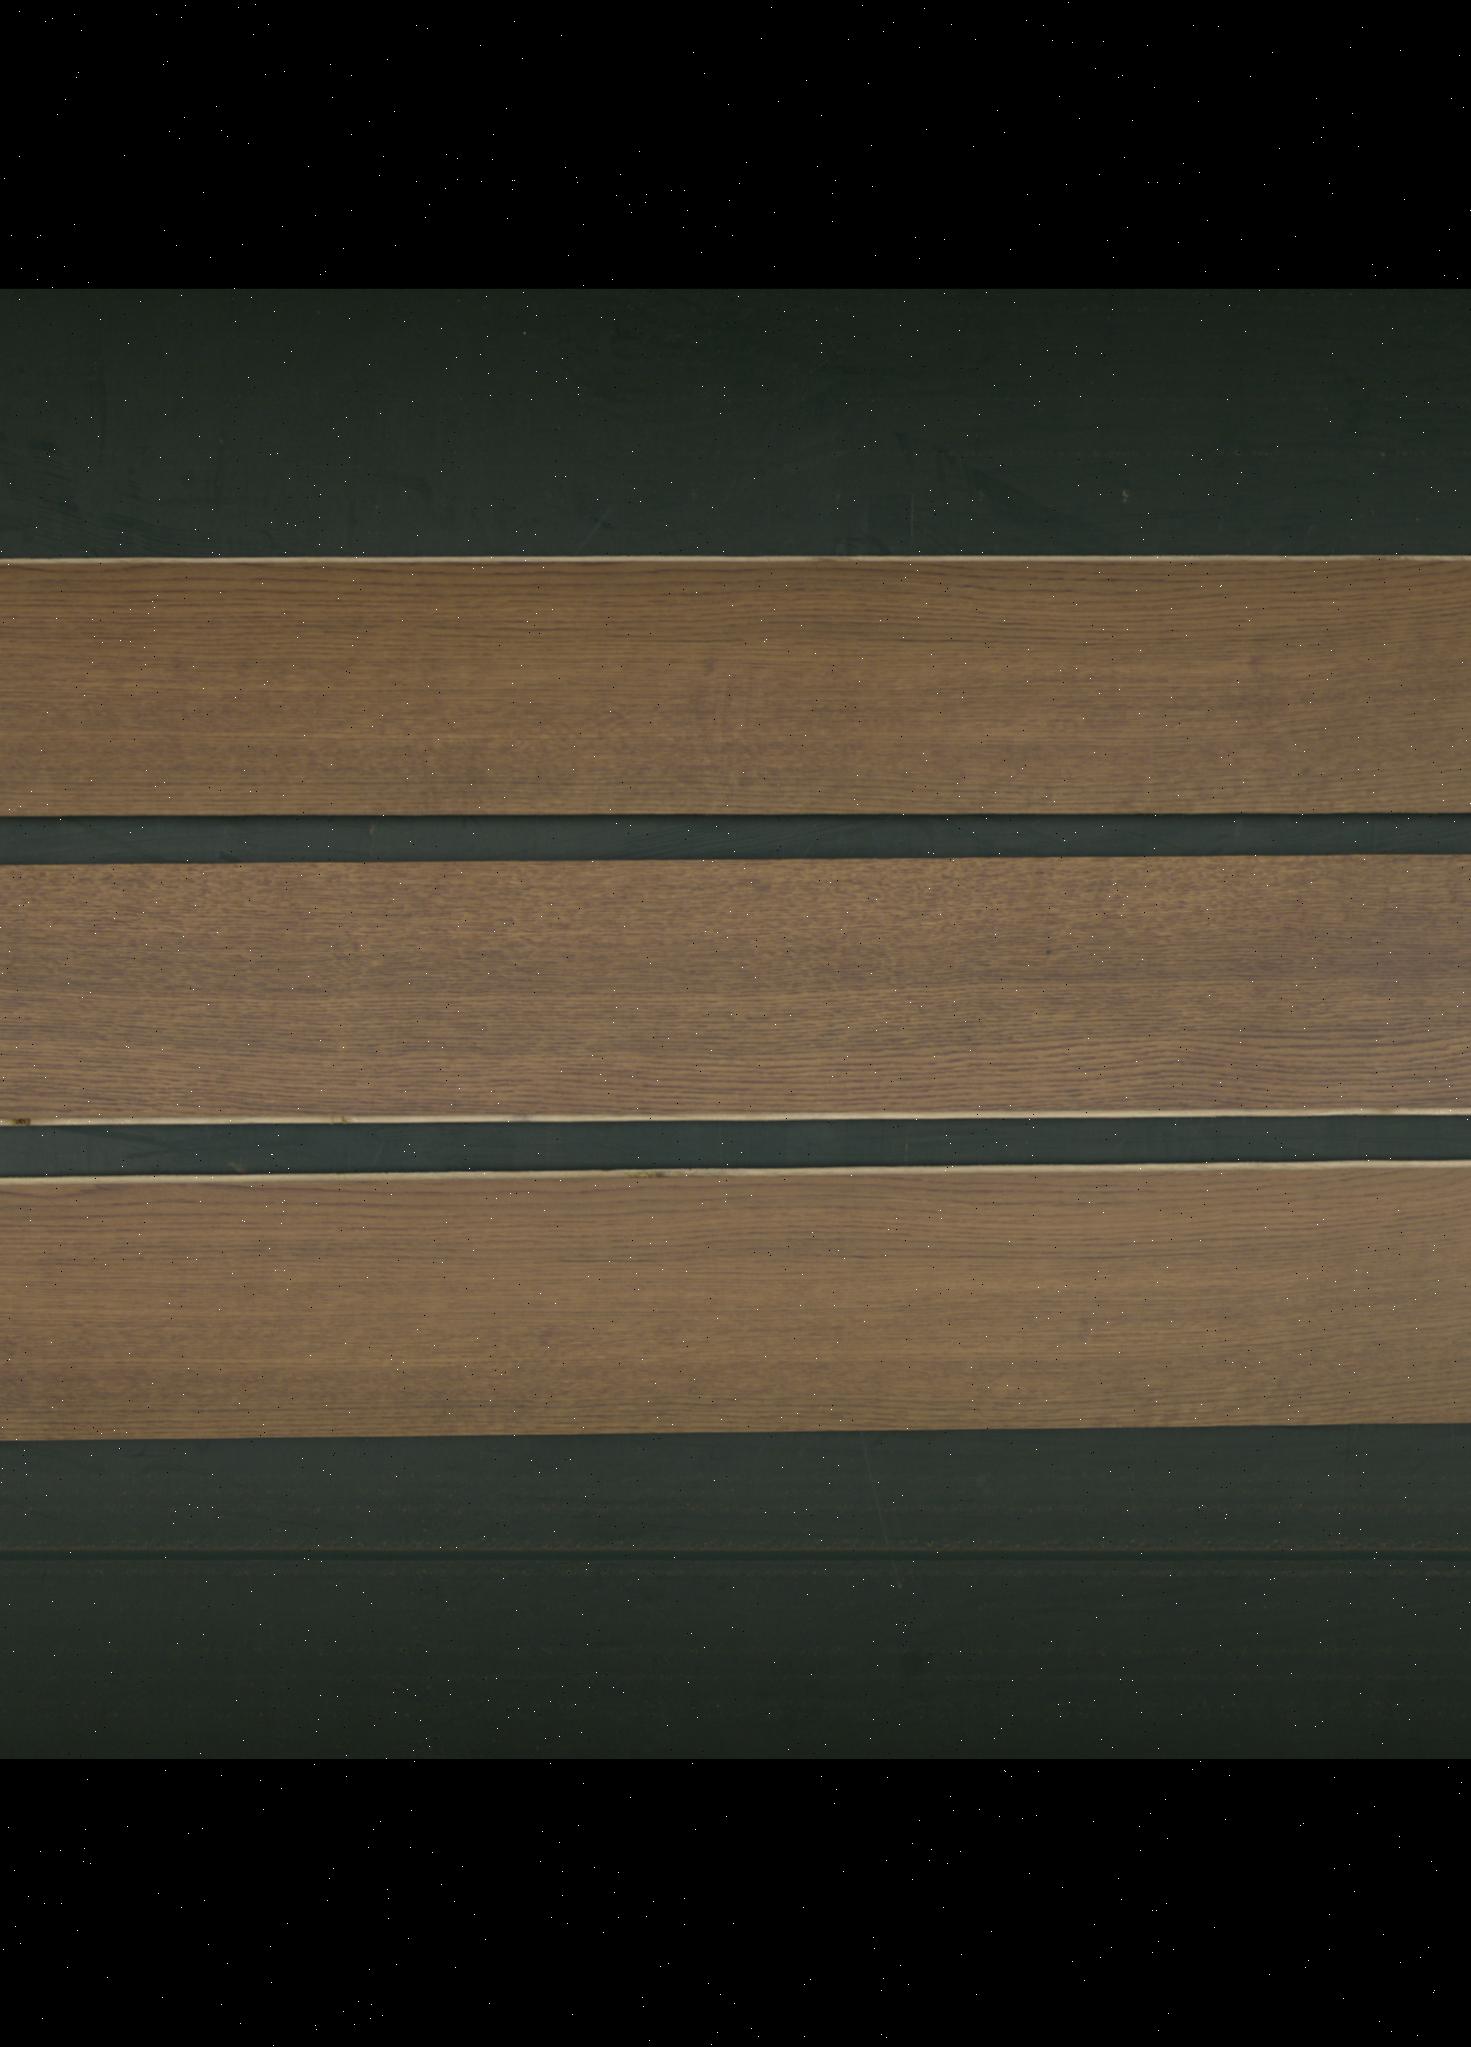
Label: mixers